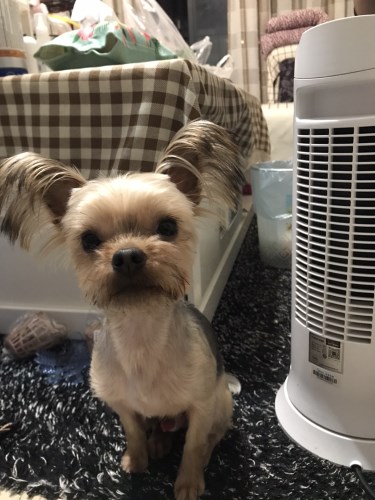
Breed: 340-n000120-Yorkshire_terrier